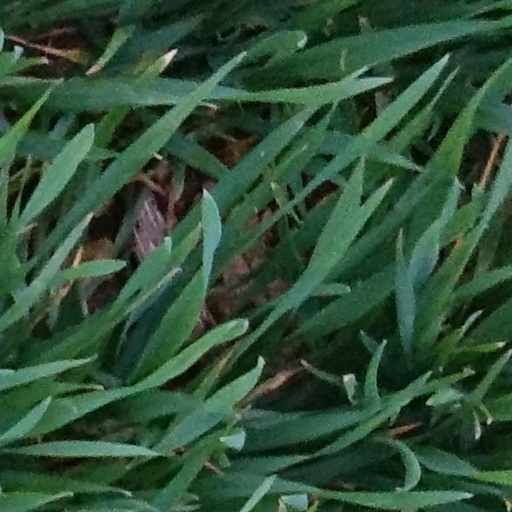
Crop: wheat